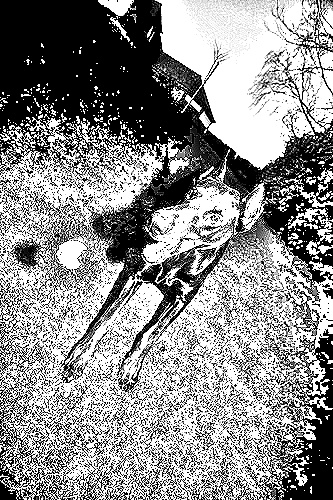
Portrait style: Sketch Portrait